Amjad Ibrahim

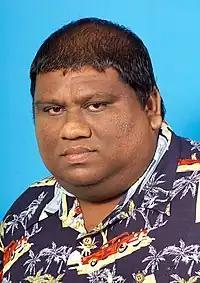
Ibrahim in 2006

In 2009, he again worked in two romantic horror films "Udhabaani" and "Baaraige Fas". The former stars Yoosuf Shafeeu as the boyfriend of a school student (Amira Ismail) who has been harassed by a supernatural force. Upon release, the film received mixed reviews from critics although it performed well at the box office, making it Ibrahim's most successful venture. The latter follows a temptress vampire (Mariyam Nisha) who goes into a killing spree to quench her thirst. The film received mainly negative reviews from critics though he fetched his only Maldives Film Award nomination as the Best Director.